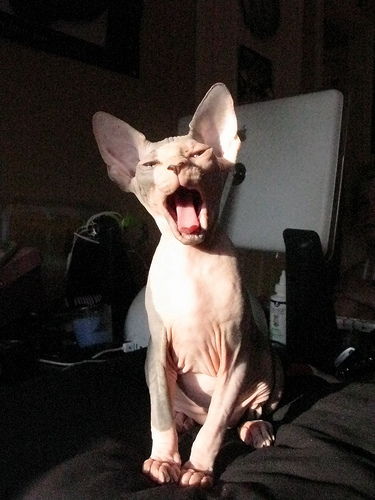
Breed: sphynx